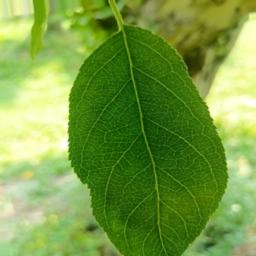
Label: Healthy